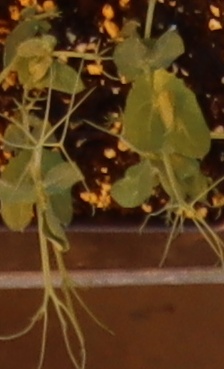
Label: Field Pea